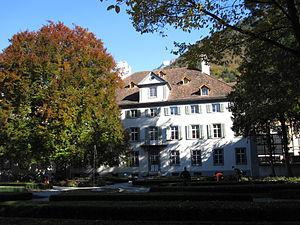
Altes Gebäu est un bâtiment situé dans la vieille ville grisonne de Coire, en Suisse.
Cette liste présente les biens culturels d'importance nationale dans le canton des Grisons. Cette liste correspond à l'édition 2009 de l'Inventaire Suisse des biens culturels d'importance nationale pour le canton des Grisons. Il est trié par commune et inclus : 174 bâtiments séparés, 16 collections et 38 sites archéologiques.